2003 Wigan Metropolitan Borough Council election

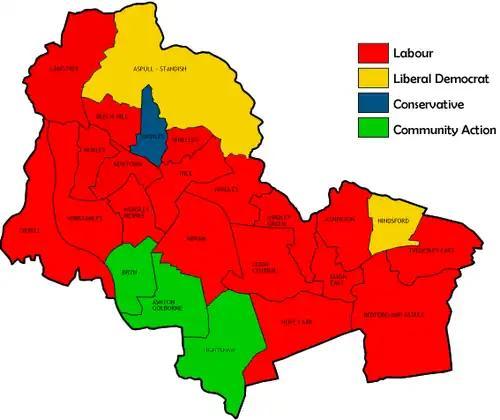
Map of the results of the 2003 Wigan council election.

Elections to Wigan Borough Council were held on 1 May 2003 with one-third of the council was up for election. Prior to the election, there had been two vacancies in Leigh Central, with Labour winning a by-election in June and the seat being fought in this election filled unopposed by Barbara Jarvis.